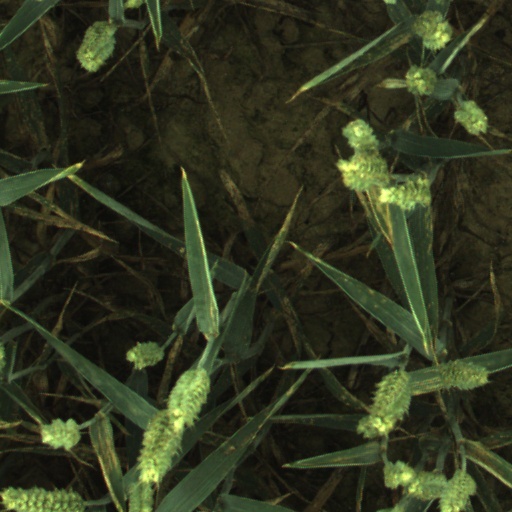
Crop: wheat